Envision EMI

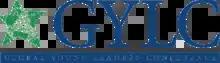
Logo of the Global Young Leaders Conference

The Global Young Leaders Conference is an annual two-week meeting of young people from around the world who are viewed as future leaders. The aim of the conference is to develop appropriate leadership qualities in a global context.